Stephen Strasburg

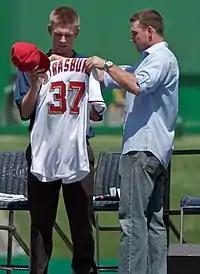
Strasburg "(left)" receiving a Nationals uniform from Ryan Zimmerman, August 2009

On June 9, 2009, Strasburg was drafted number one overall in the 2009 Major League Baseball draft by the Washington Nationals. On August 17, 2009, he signed a record-breaking four-year, $15.1 million contract with the Nationals, just 77 seconds before the deadline, shattering a dollar-amount record previously held by Mark Prior, who signed for $10.5 million in 2001. Strasburg is represented by agent Scott Boras.